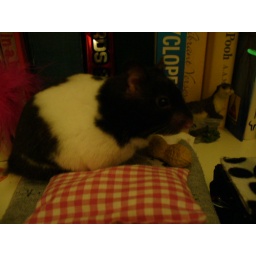
She was sitting on her rabbit bed with a extra pillow in her house! comphy